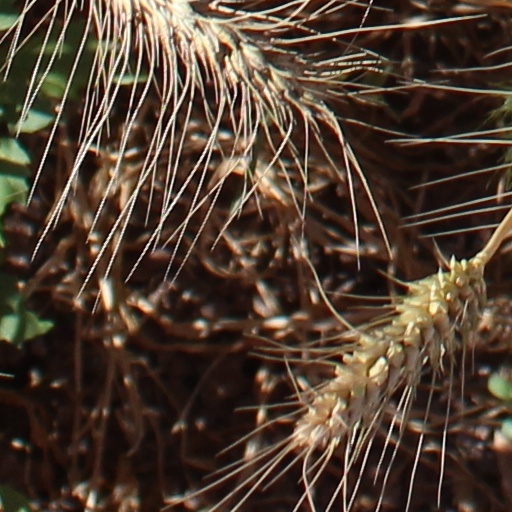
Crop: wheat